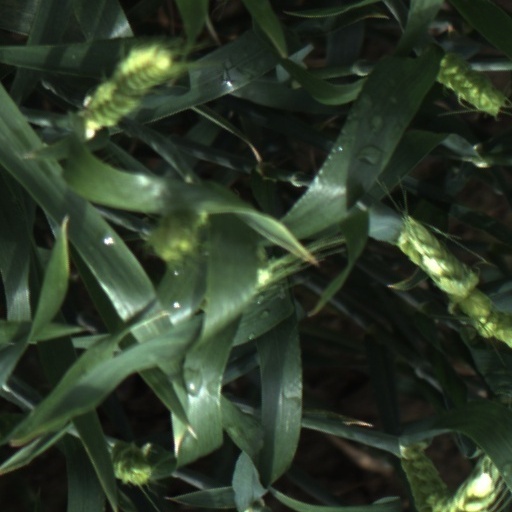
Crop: wheat